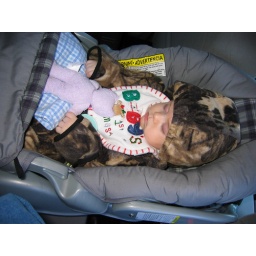
Sleeping in the car seat